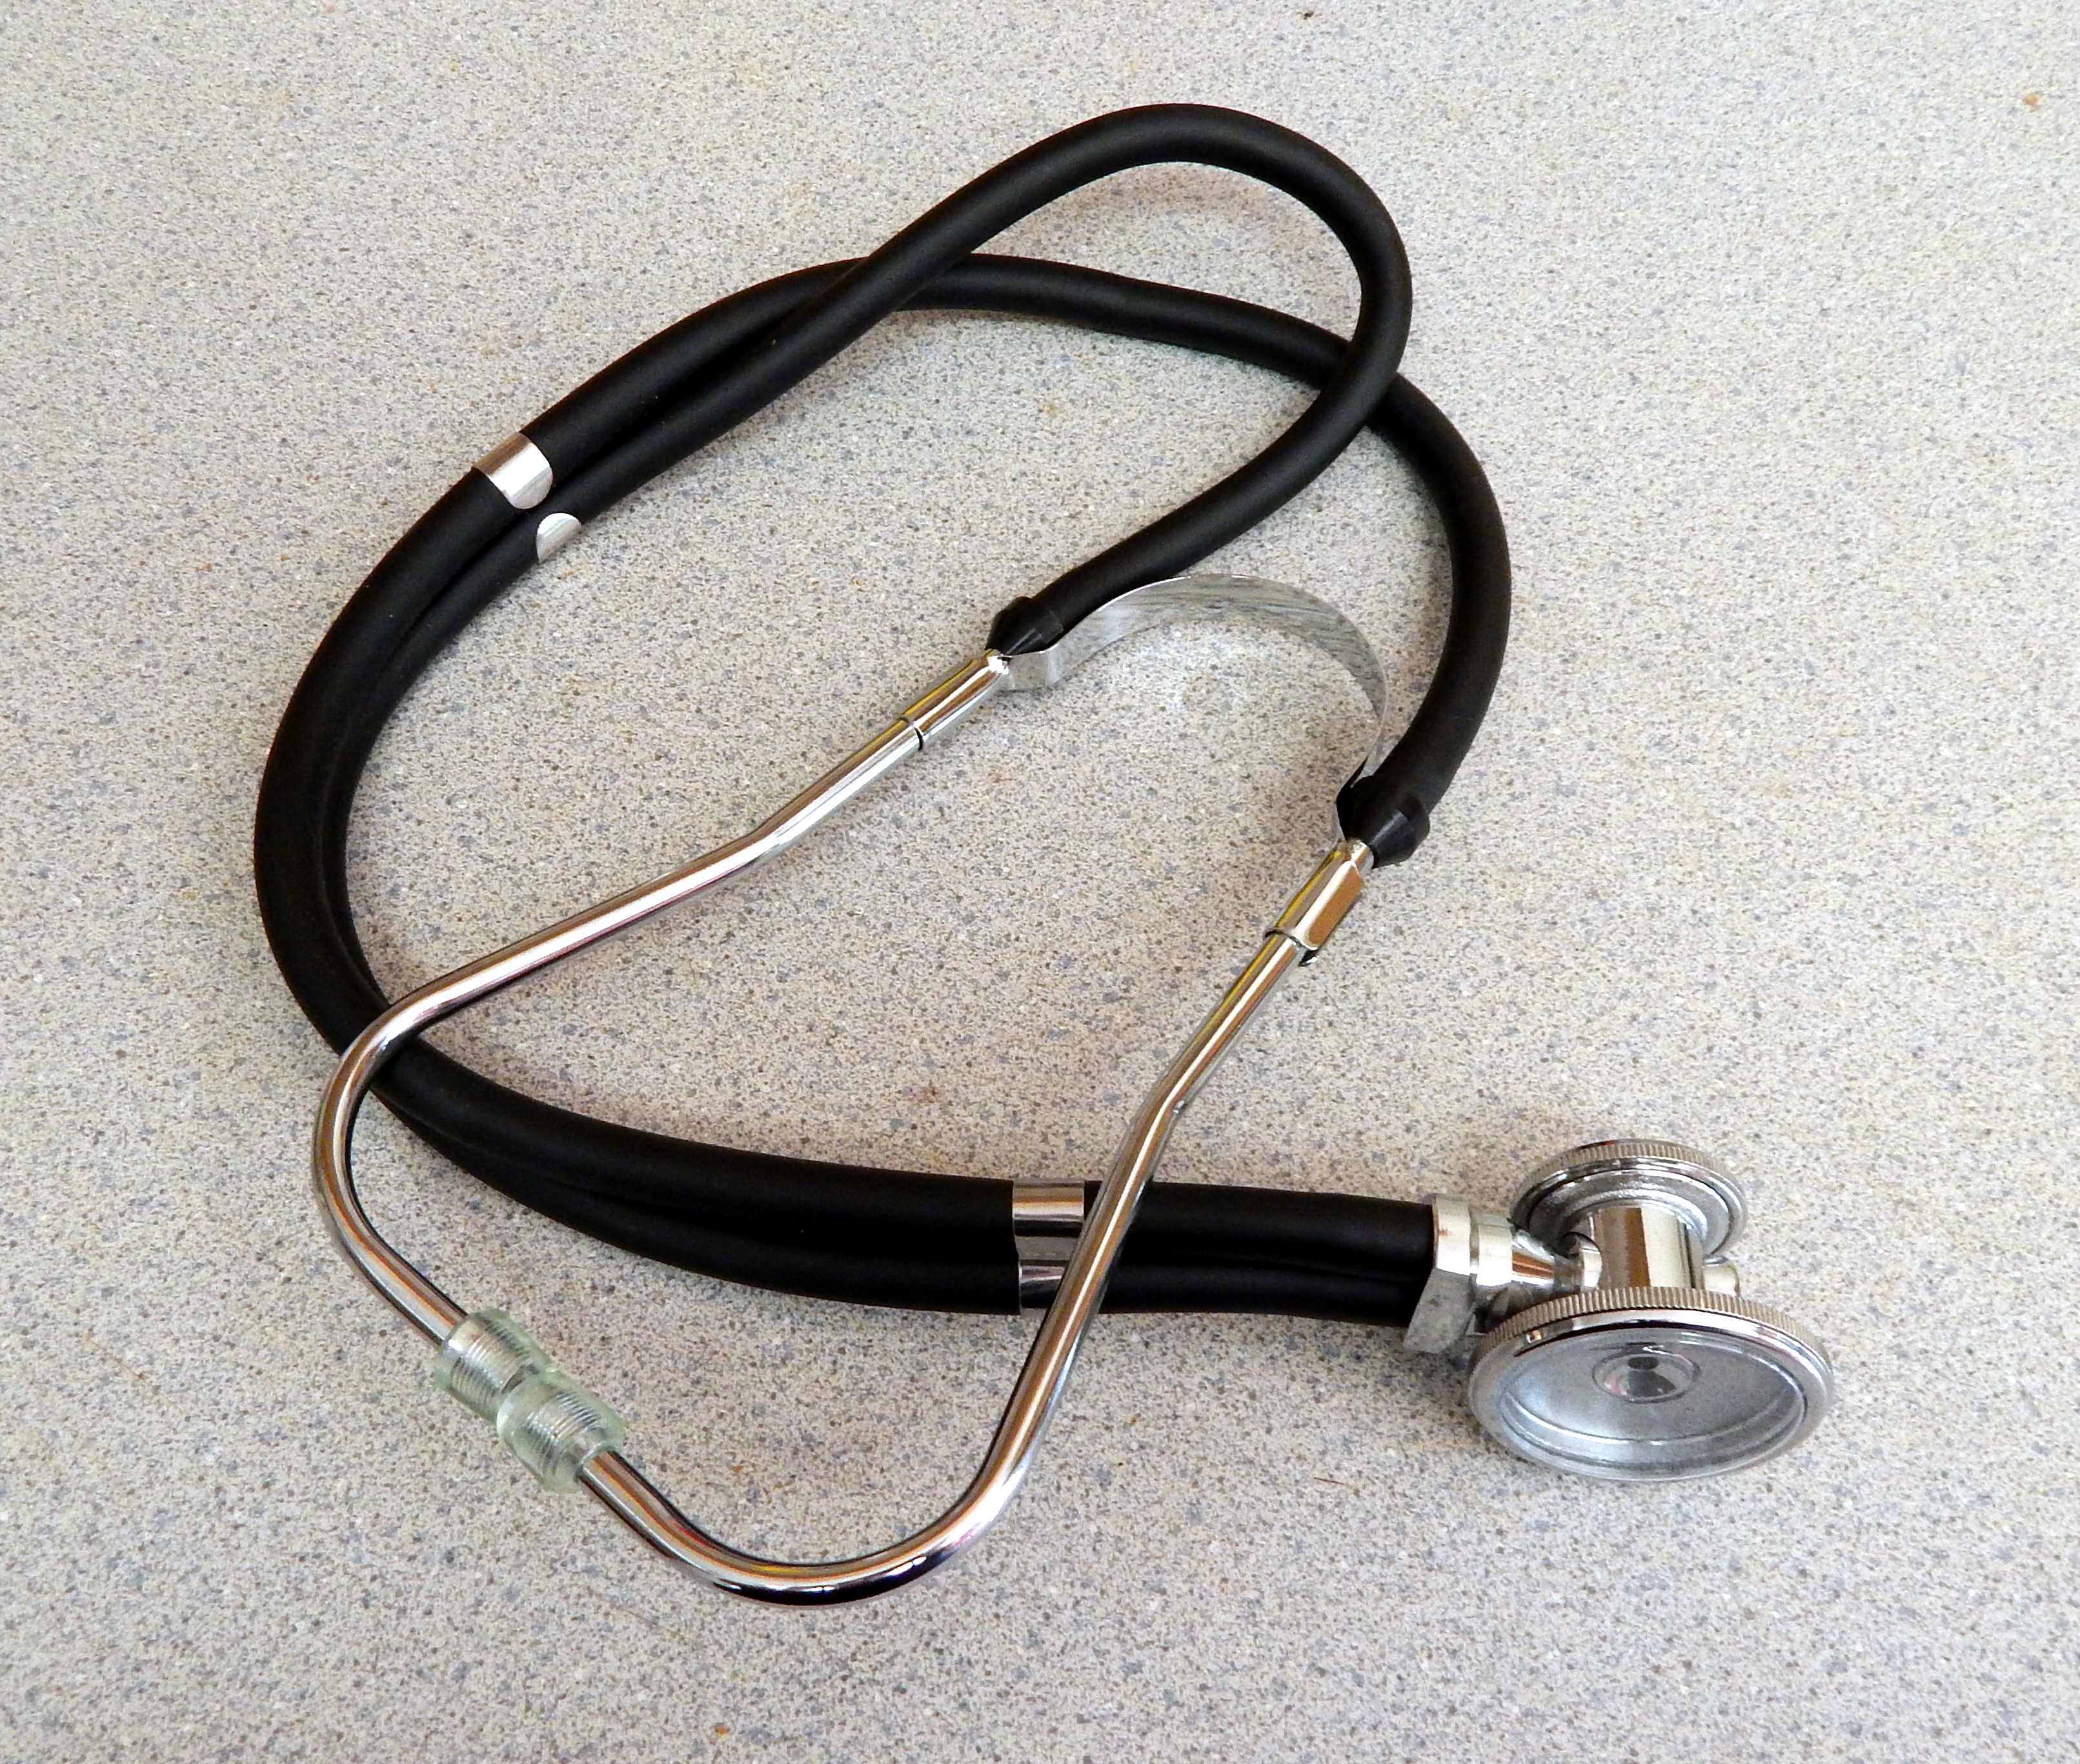
equipment, care, professional, ear, medicine, health, heal, jewellery, glasses, hospital, clinic, organ, doctor, service, practice, career, medical, medic, therapy, treatment, healthcare, physician, cure, specialist, insurance, examination, medical insurance, diagnosis, stethoscope, aid, diagnosing, fashion accessory